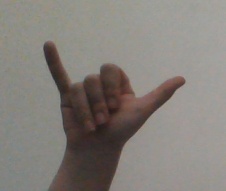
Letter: ya